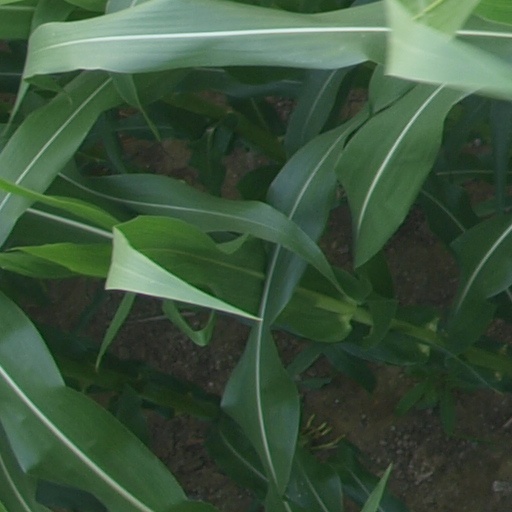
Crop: maize; corn